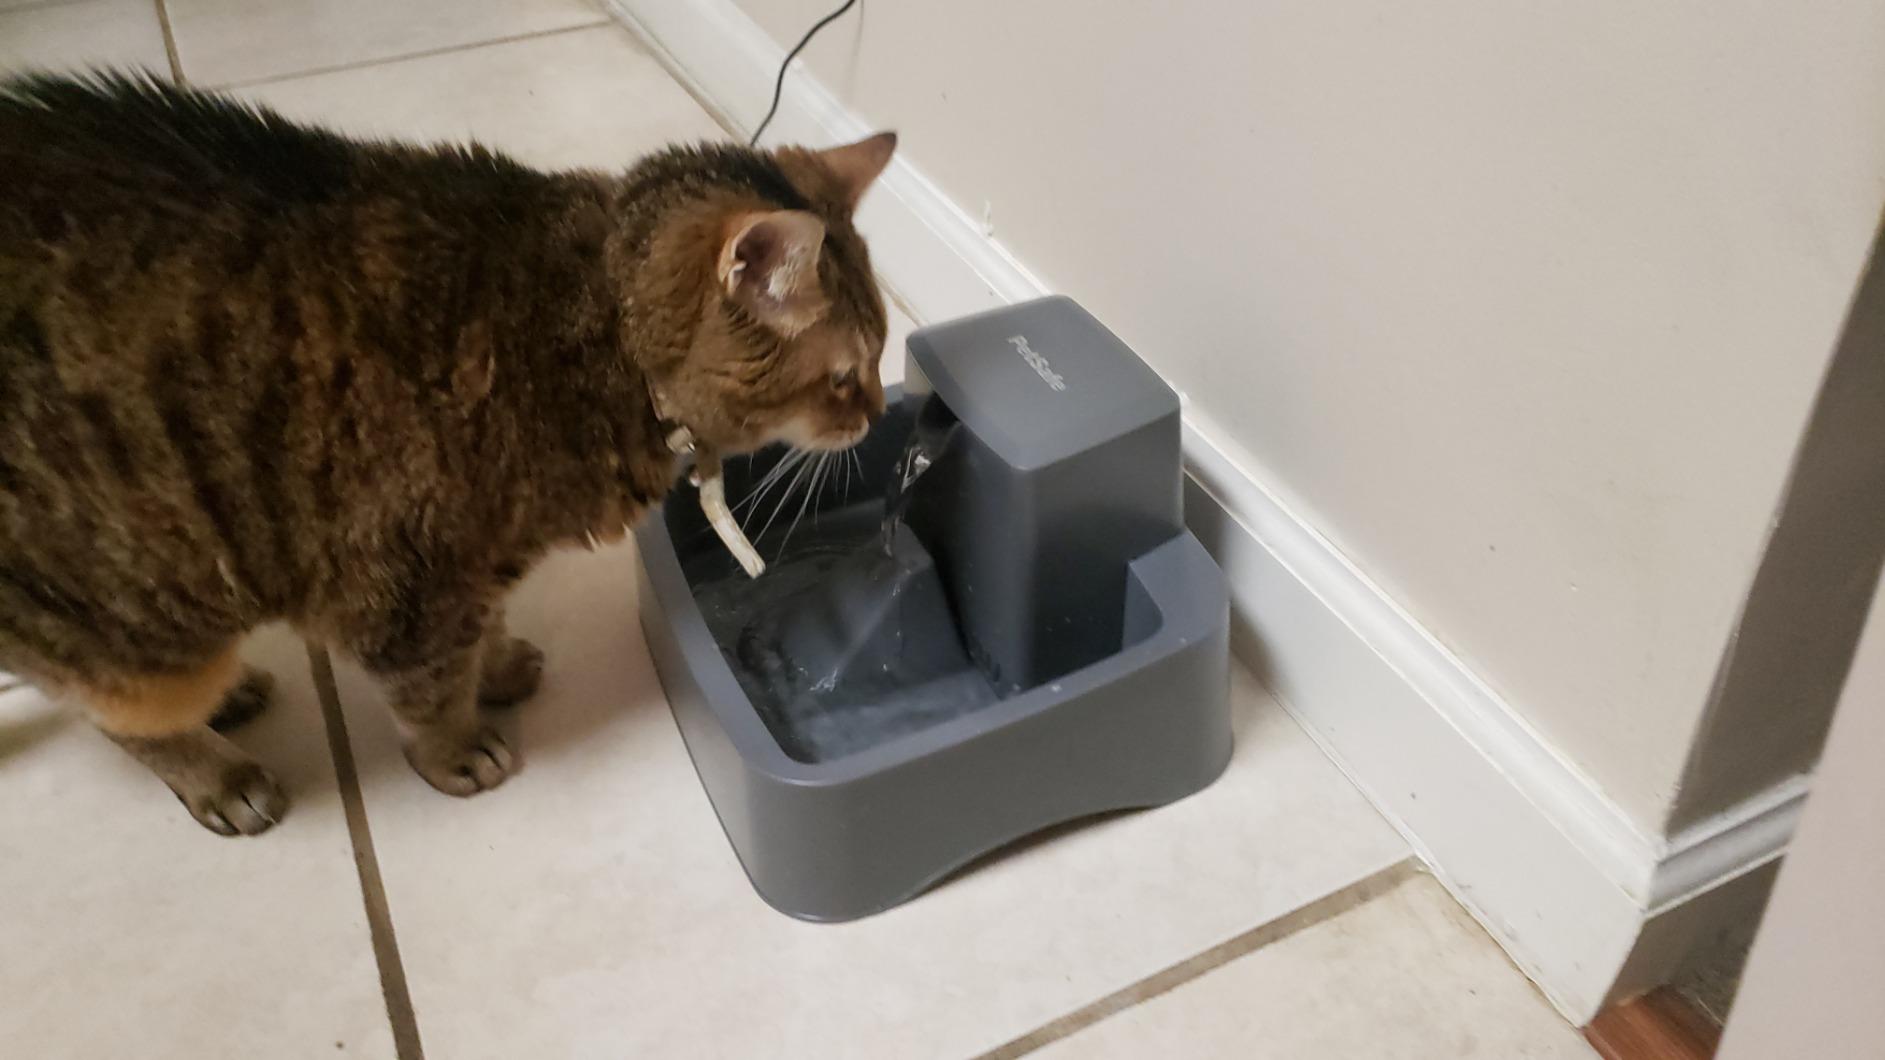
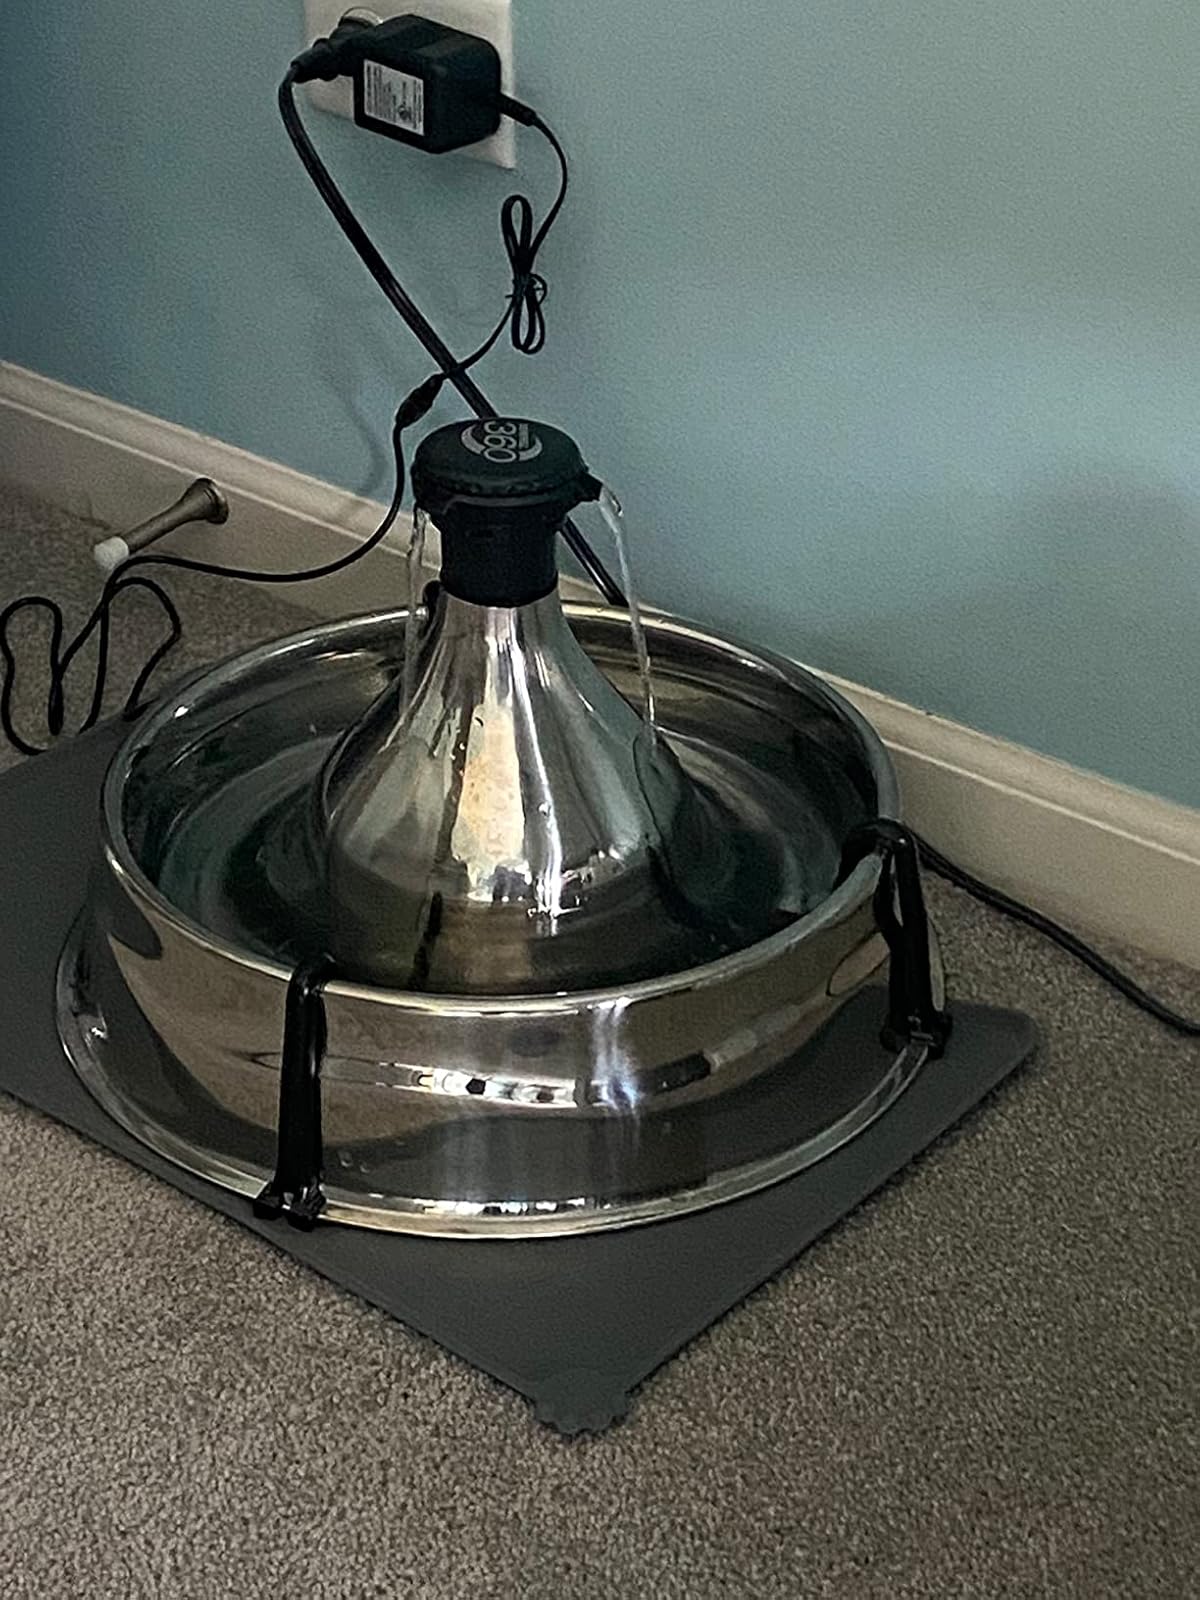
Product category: items_bowl
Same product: no